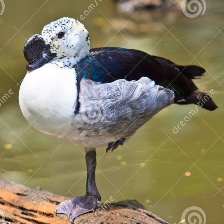
Species: KNOB BILLED DUCK
Scientific name: SARKIDIORNIS MELANOTOS
ImageNet parent category: drake